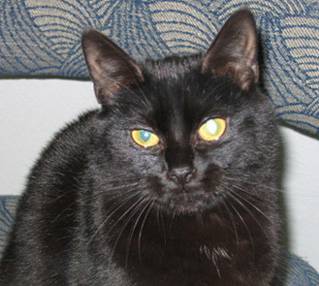
Label: cat